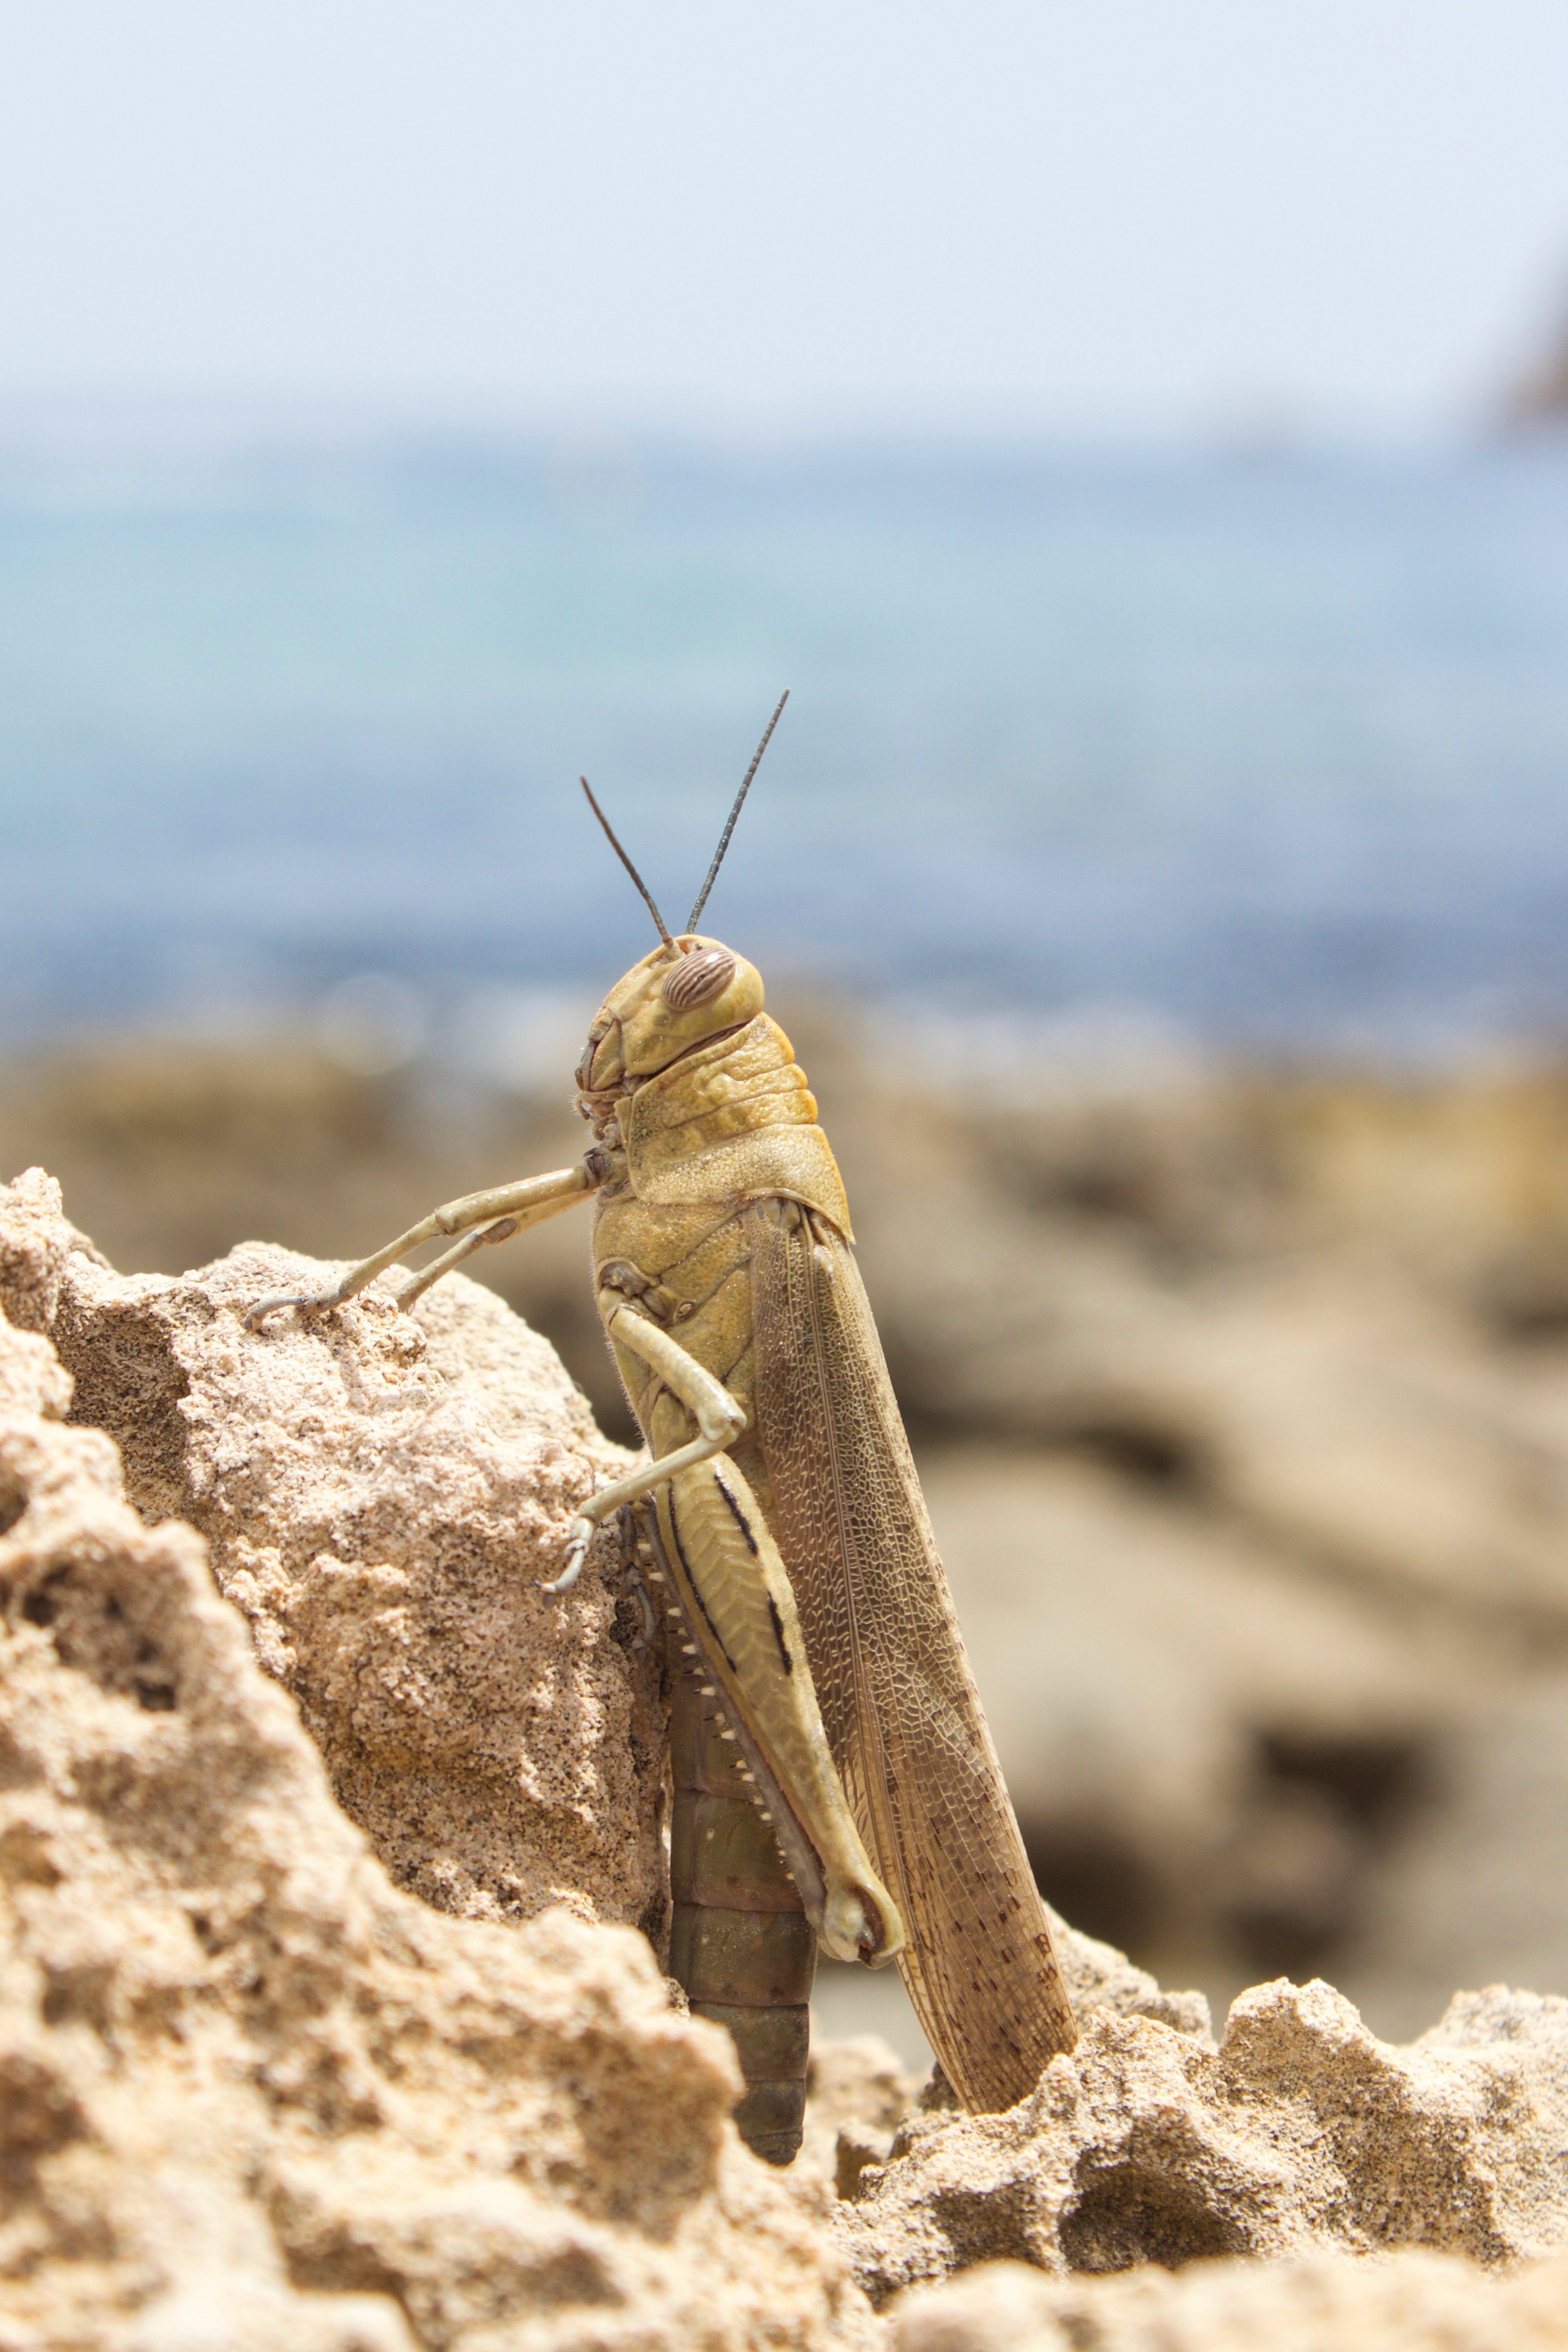
beach, sea, nature, sand, rock, summer, wildlife, wild, antenna, insect, macro, brown, bug, moth, fauna, invertebrate, close up, outdoors, spain, creature, grasshopper, hopper, locust, macro photography, moths and butterflies